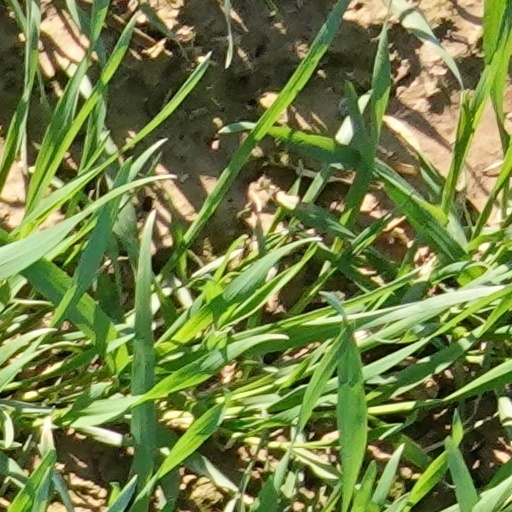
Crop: wheat